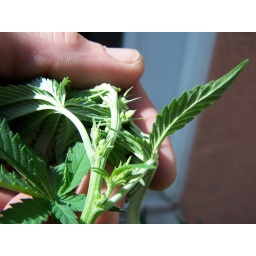
This plant has been identified as a male by the presence of pollen sacks (little green football shaped sacks).